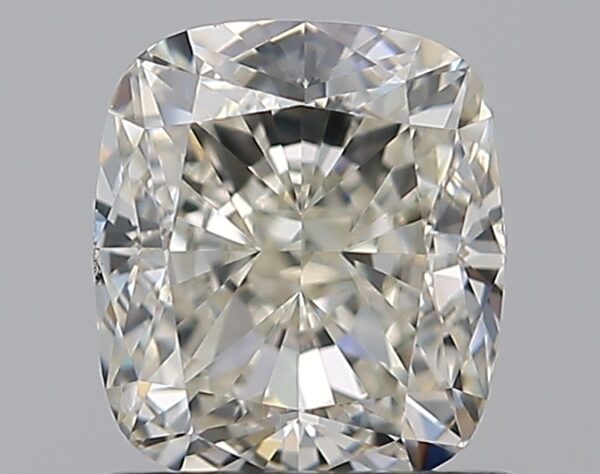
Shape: cushion
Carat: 1.2
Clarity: VS2
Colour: J
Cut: VG
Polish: EX
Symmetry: EX
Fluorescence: ST
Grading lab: GIA
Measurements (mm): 6.18 x 5.49 x 3.93